Abd al-Ilah

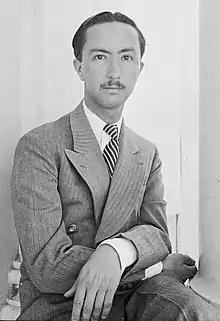
Portrait by Cecil Beaton,

Abd al-Ilah of Hejaz (also written Abdul Ilah or Abdullah; 14 November 1913 – 14 July 1958) was a cousin and brother-in-law of King Ghazi of the Hashemite Kingdom of Iraq and was regent for his nephew King Faisal II, from 4 April 1939 to 23 May 1953, when Faisal came of age. Abd al-Ilah also held the title of Crown Prince of Iraq from 1943 to 1953.